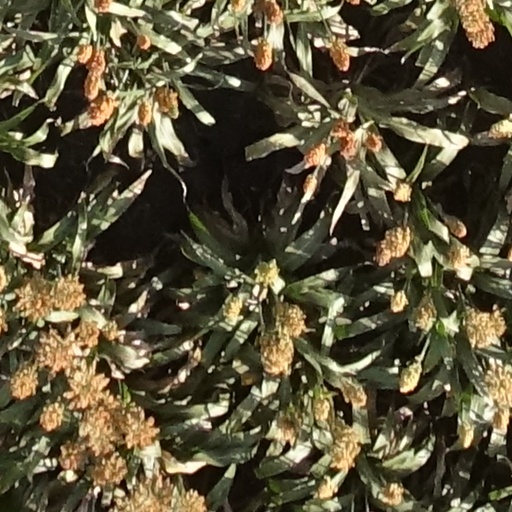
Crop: sorghum